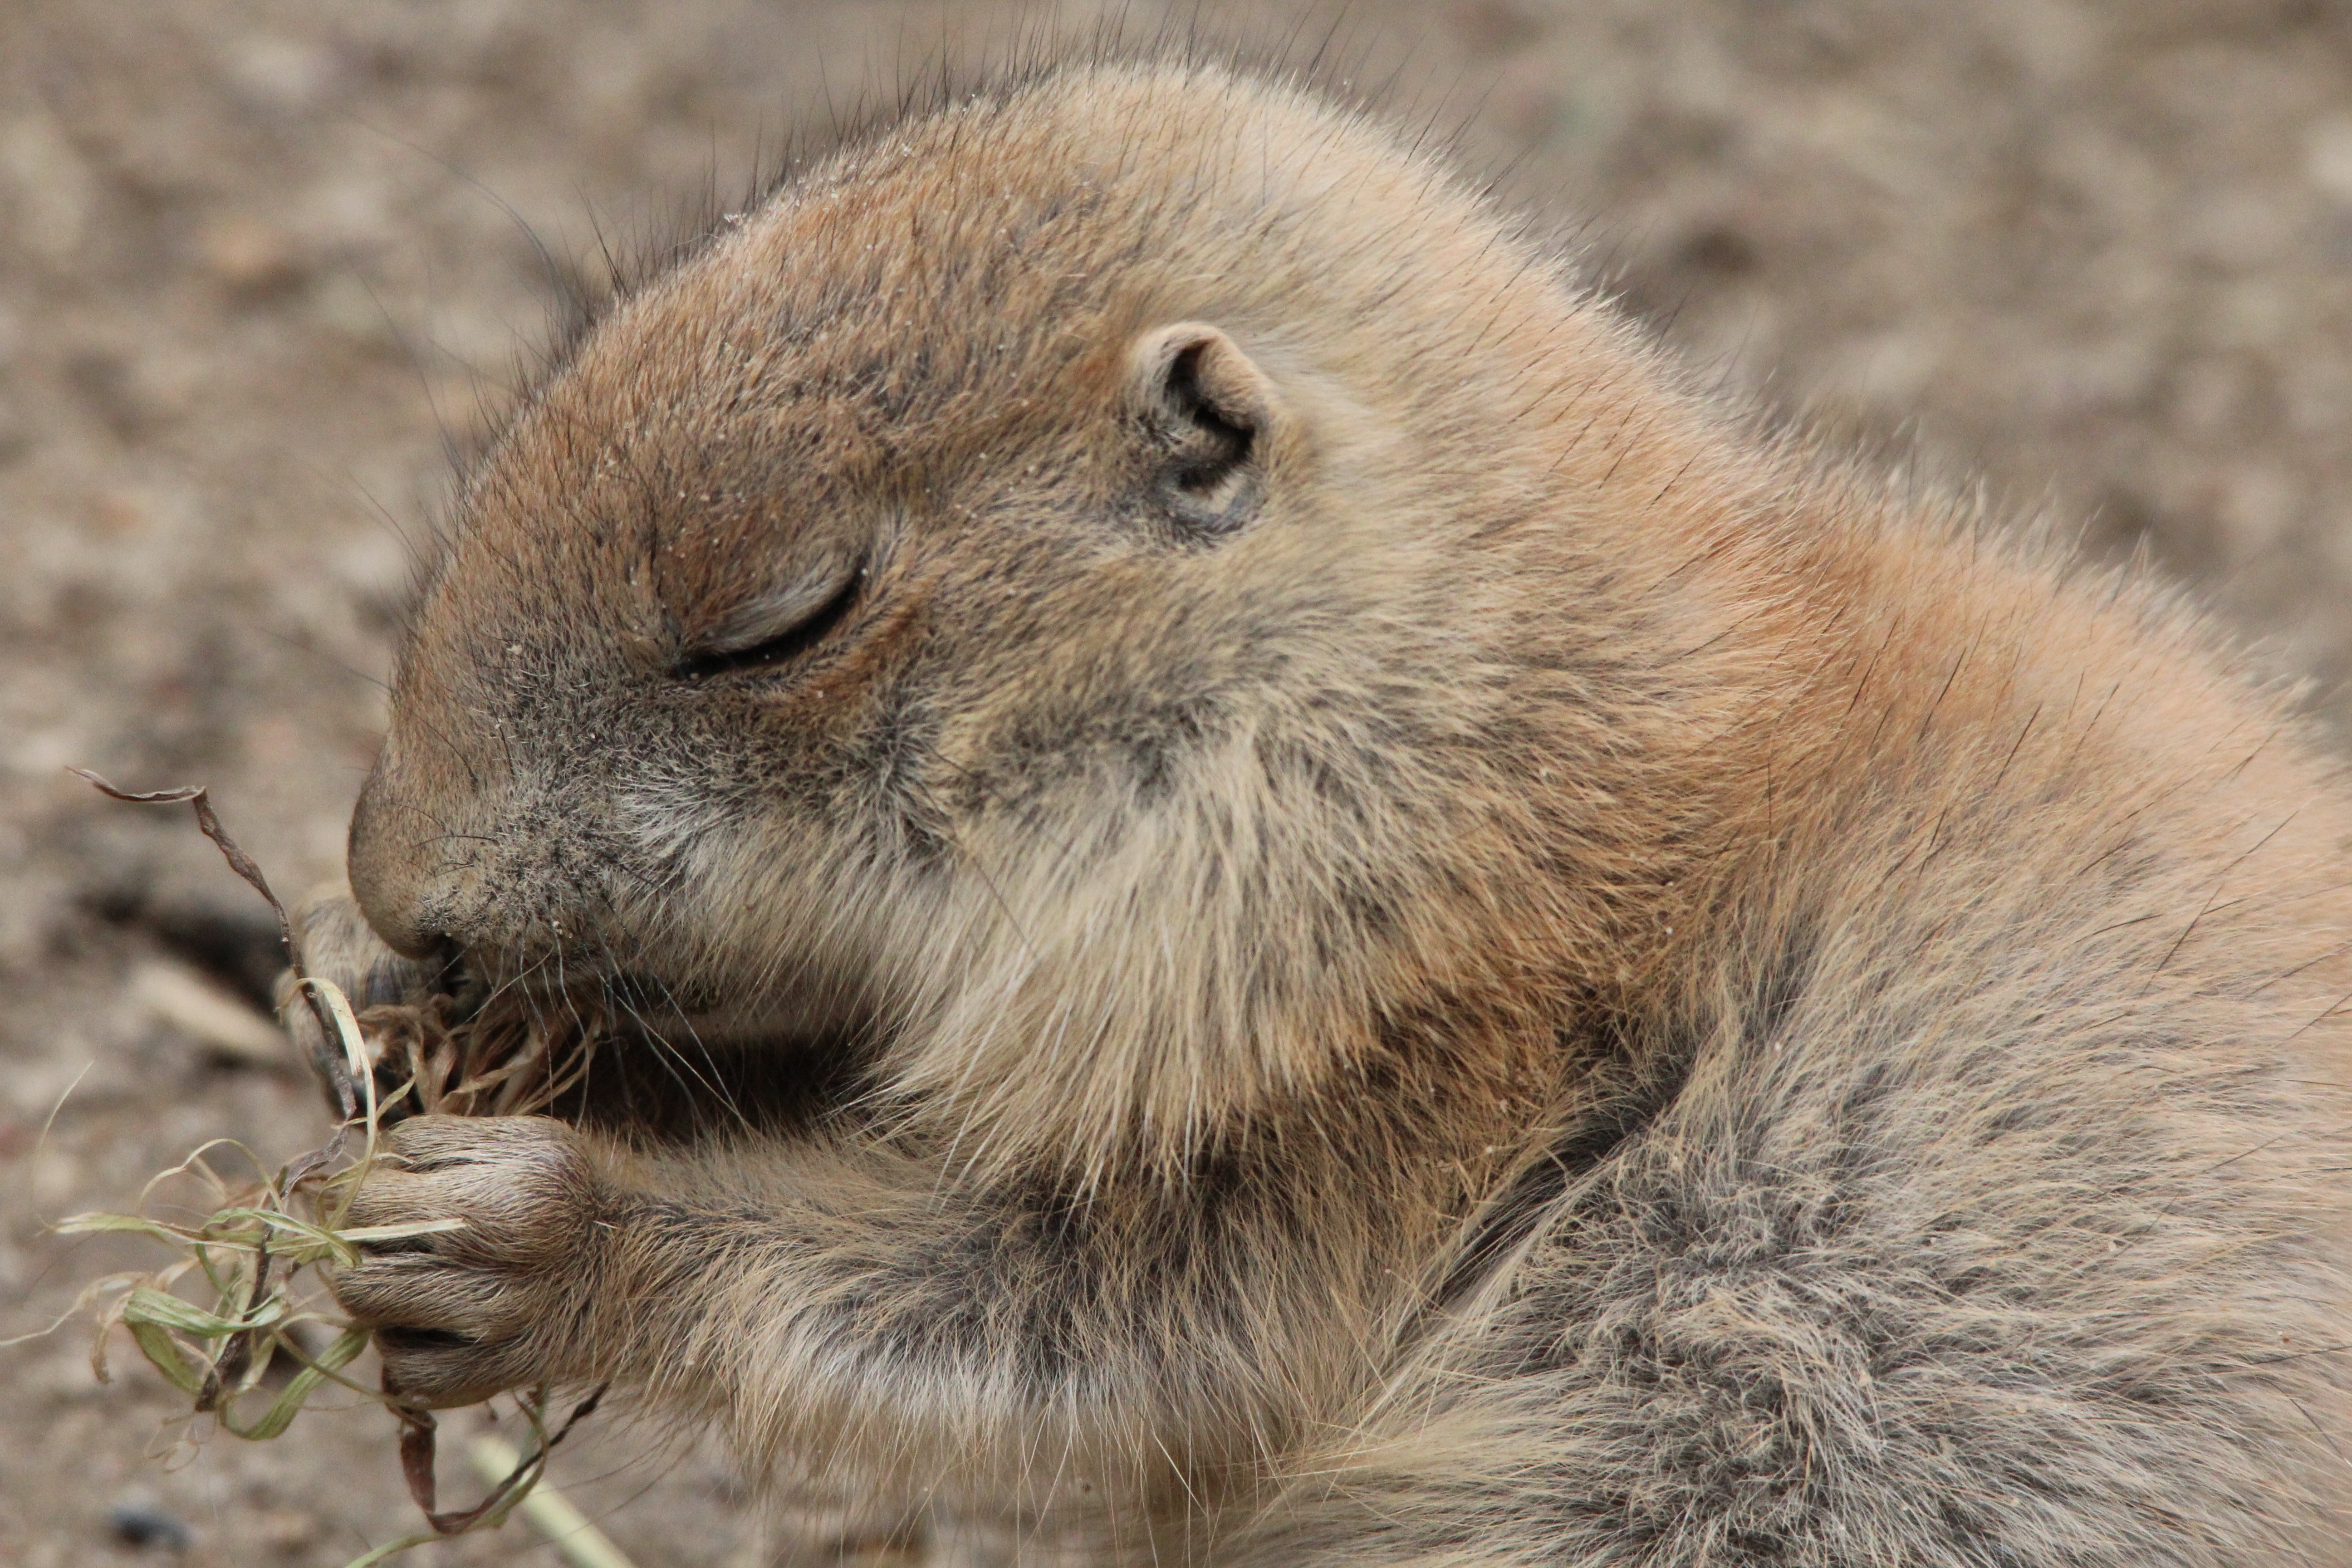
sweet, animal, wildlife, mammal, squirrel, rodent, fauna, whiskers, rodents, animals, vertebrate, nager, marmot, prairie dog, gophers, cynomys, prairie dogs